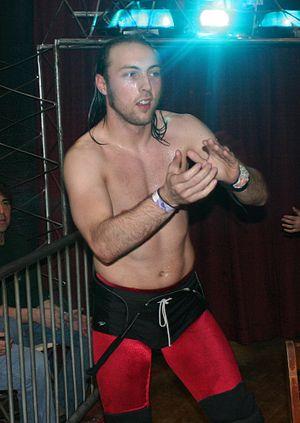
Colin Matthew Delaney est un catcheur américain de Rochester dans l'État de New York. Dans le passé, Delaney a lutté pour la World Wrestling Entertainment et des promotions telles que Chikara, NWA Upstate, Buffalo Championship Wrestling, NWA Empire, Pro Wrestling Ohio, UWA Hardcore Wrestling et Combat Zone Wrestling sous le nom de Colin Olsen ou Colin Delaney.